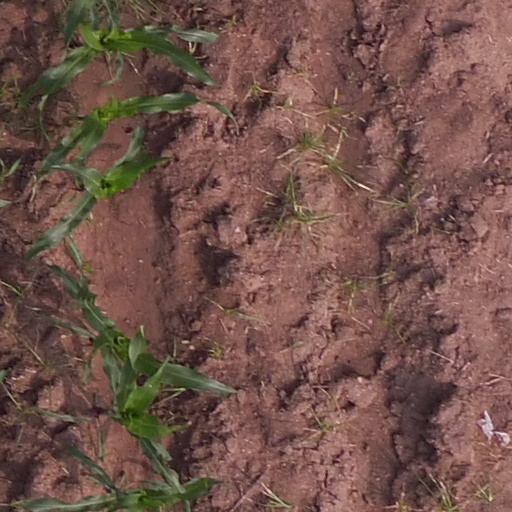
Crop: maize; corn